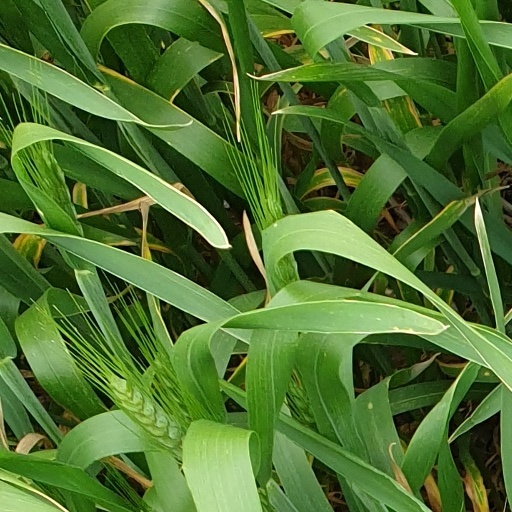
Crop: wheat